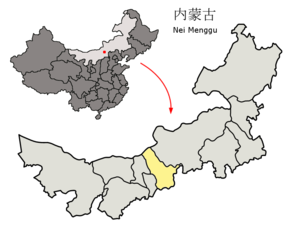
Ulaan Chab est une ville de la région autonome de Mongolie-Intérieure en Chine. Le centre administratif est situé dans le district de Jining.